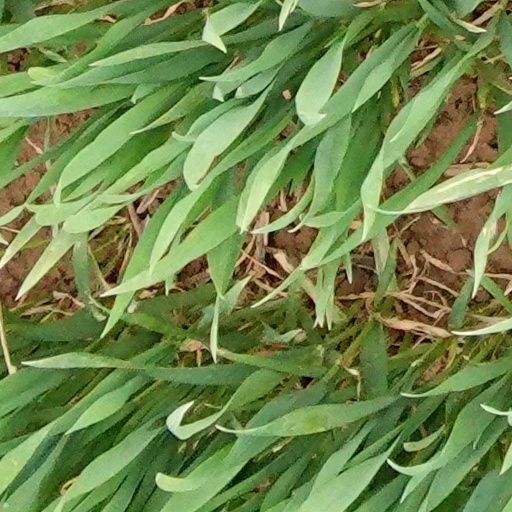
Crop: wheat